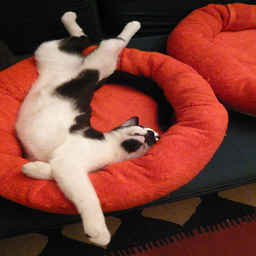
A cat is laying in a funny position in her bed.
A cat is sleeping upside down on a couch.
A cat is sprawled out on an orange cat bed.
a black and white cat sleeping in a pet bed
A cat sleeps in a bed with it's legs hanging out.